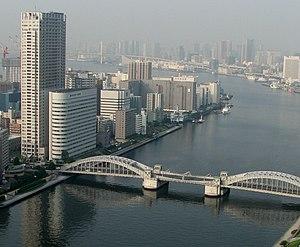
Cet article a pour vocation de présenter une liste de ponts remarquables du Japon, tant par leurs caractéristiques dimensionnelles, que par leur intérêt architectural ou historique.
Tōkyō no koibito est un film japonais réalisé par Yasuki Chiba, sorti en 1952.